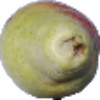
Label: Pear Williams 1